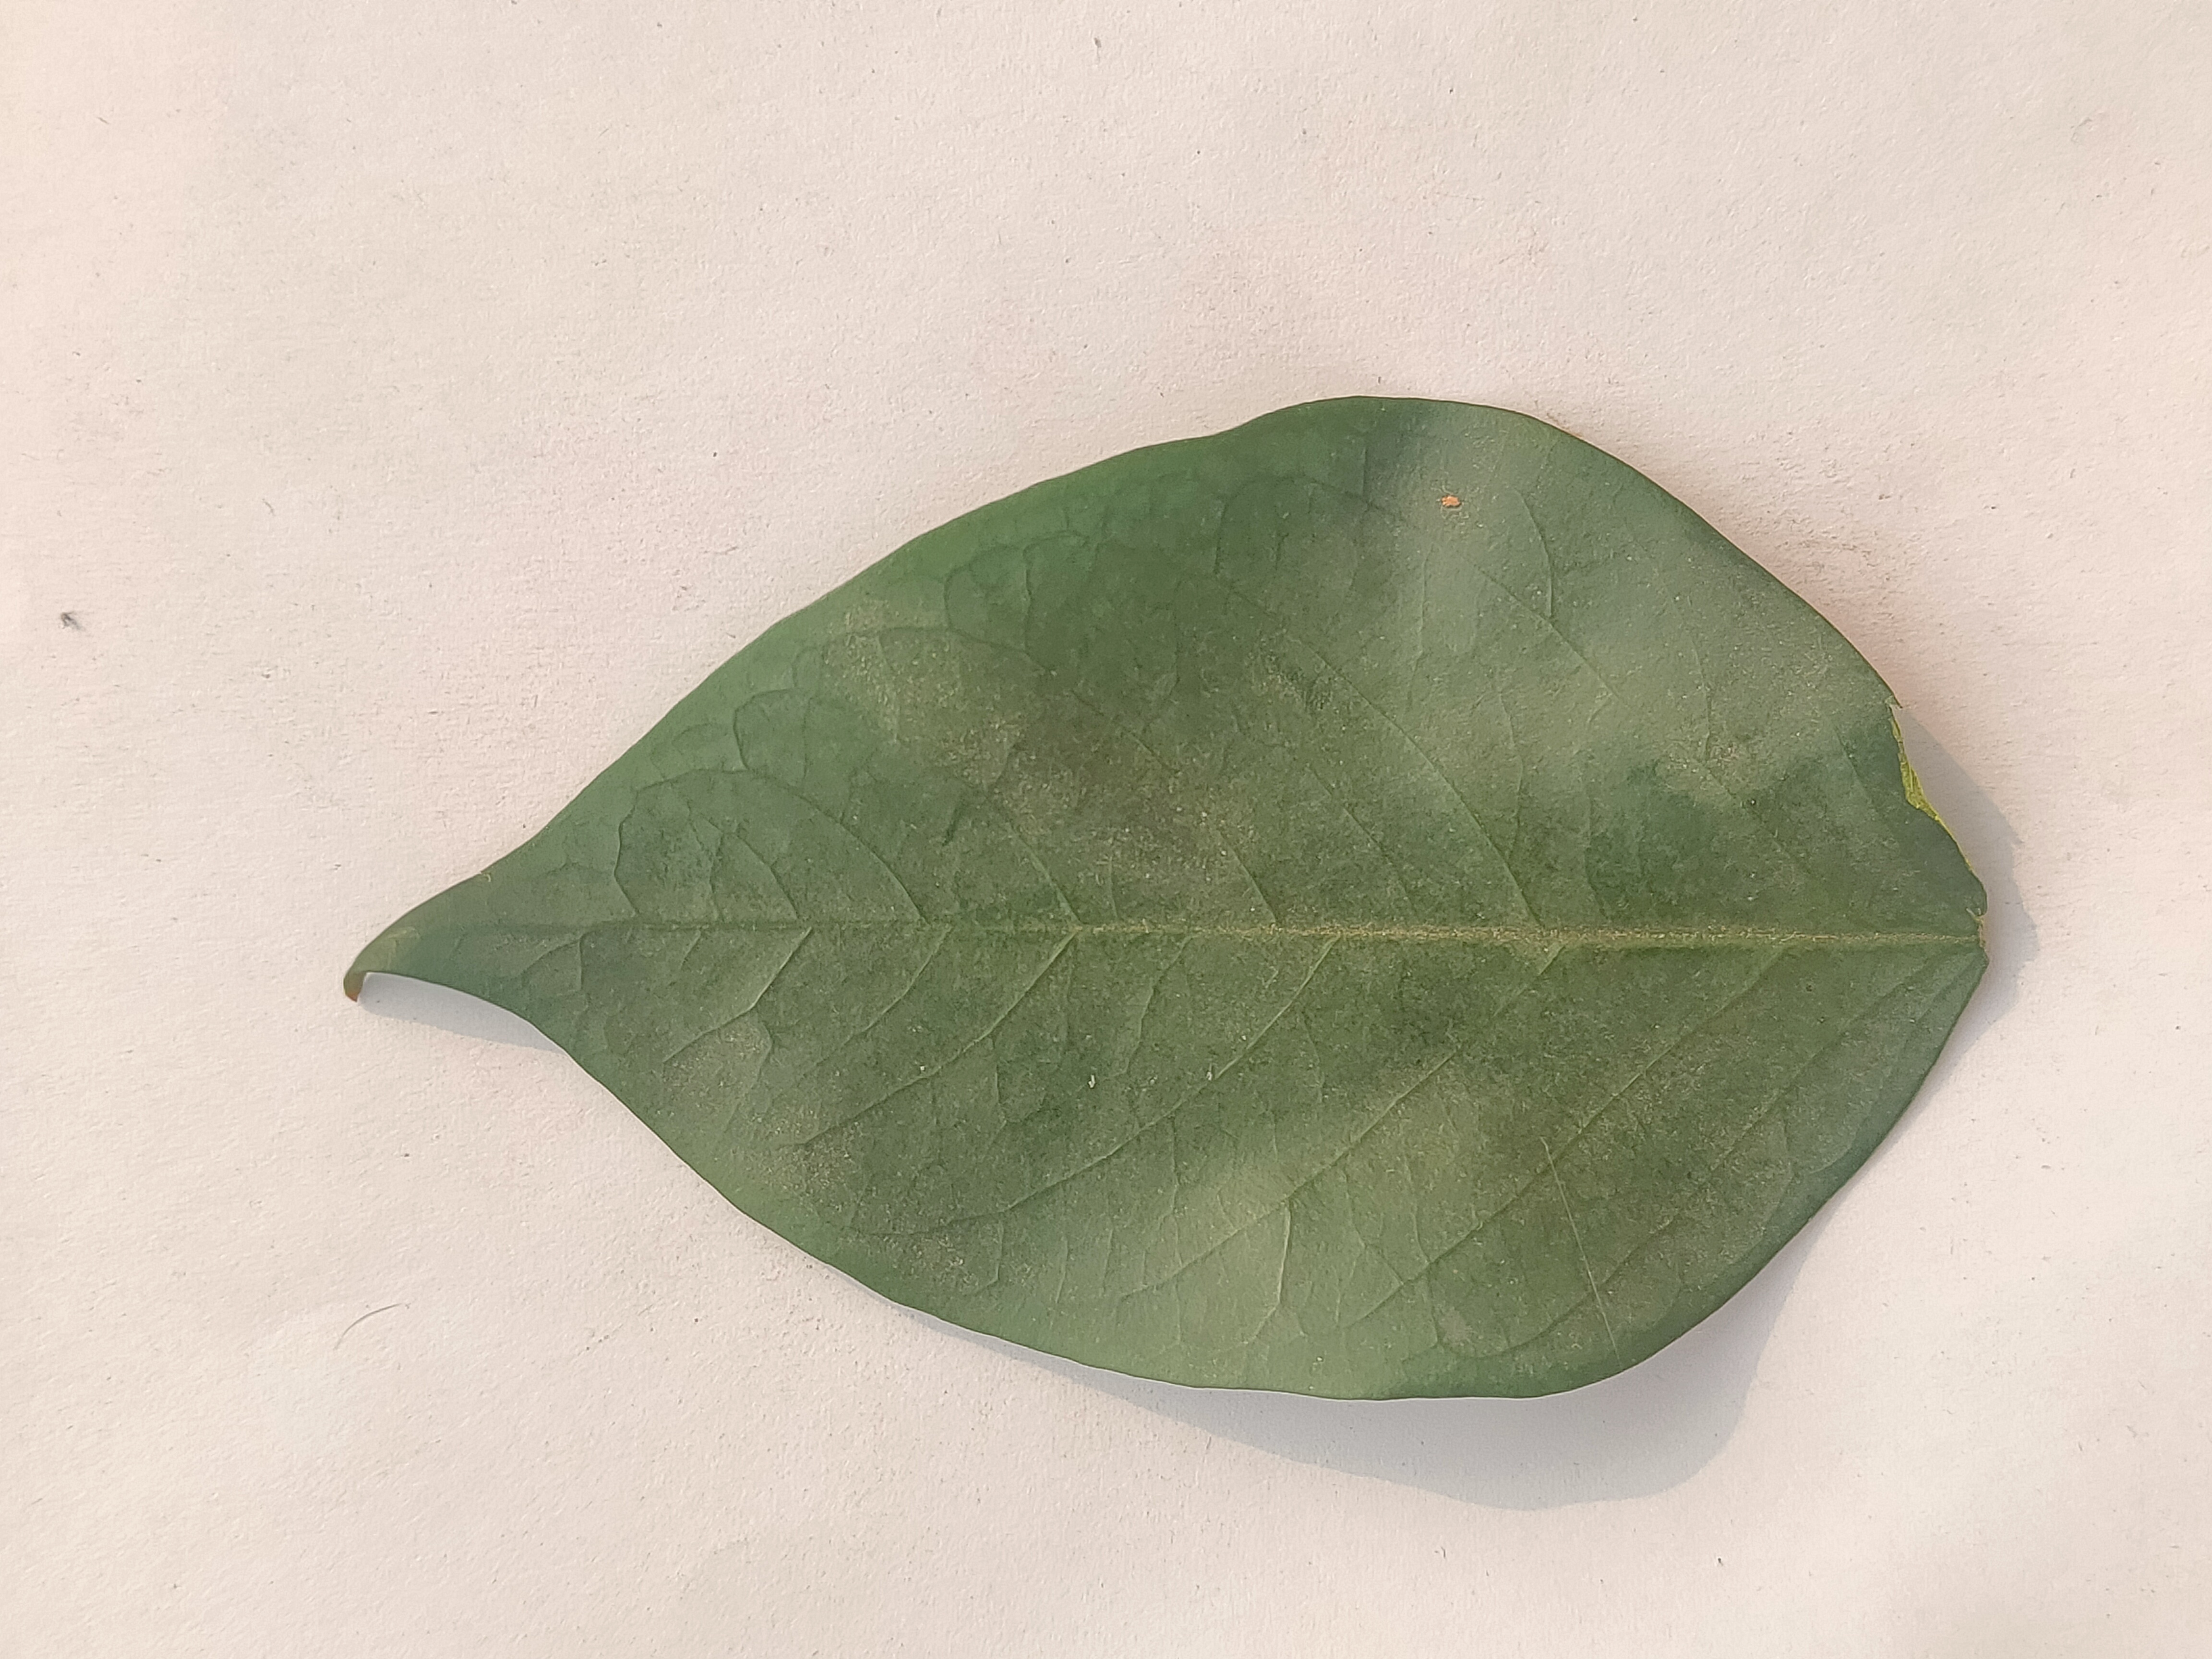
Leaf variety: Star Fruit